Sussex Royal Garrison Artillery

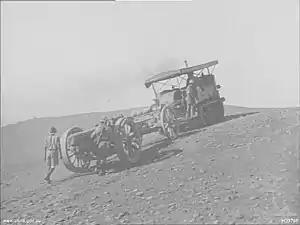
Holt caterpillar tractor towing a 6-inch howitzer in the Middle East, 1918.

A cadre of three officers and 78 ORs (the equivalent of a company) of the Sussex RGA was assigned to 122nd Siege Battery, RGA, when it was formed at Dover on 22 March 1916. W.F.H. Grinsted, who had been a lieutenant in No 1 Co Sussex RGA on the outbreak of war and promoted to captain on 4 November 1914, was seconded for duty with the Regular RGA from 28 April 1916 and as an Acting Major was the battery's commander in 1917–18. The battery was equipped with four 6-inch howitzers and went out to the Western Front on 18 July 1916, when it joined 8th HAG with Third Army near Arras.